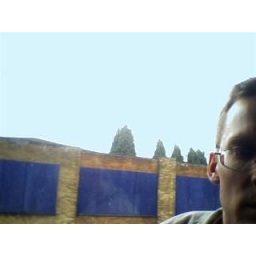
They have blue garage doors in Luton, England.